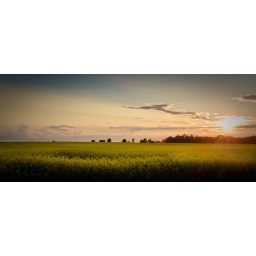
Really yellow field in Alliston Ontario.